Briefs

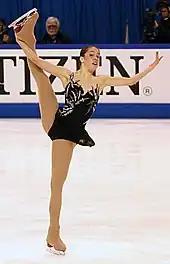
A figure skater wears a costume with attached briefs under the skirt.

"Briefs" also refers to a style of women's and girls' panties that is typically cut with a high waist to provide full coverage of the hips and buttocks. A control brief is a kind of high-waisted panty girdle. French-cut or high-cut briefs expose more of the front part of the thigh, while boy briefs have short legs, similar to men's trunk briefs, often combined with a lower waist. Full briefs cover the woman's upper-thighs, with some styles covering up to the navel. Midi briefs are a hybrid between boyshorts and a full brief, sitting on the woman's hips while providing full-coverage. Brazilian-style women's briefs, usually made of modal-fabric, have high-cut legs and sit low across the hips. The back is wider than a thong, but often smaller than other women's brief styles, making Brazilian briefs an ideal choice for women to avoid showing a visible panty line without having to wear a thong.